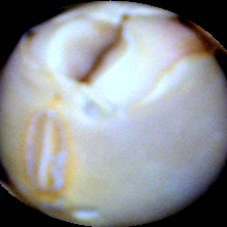
Label: Broken